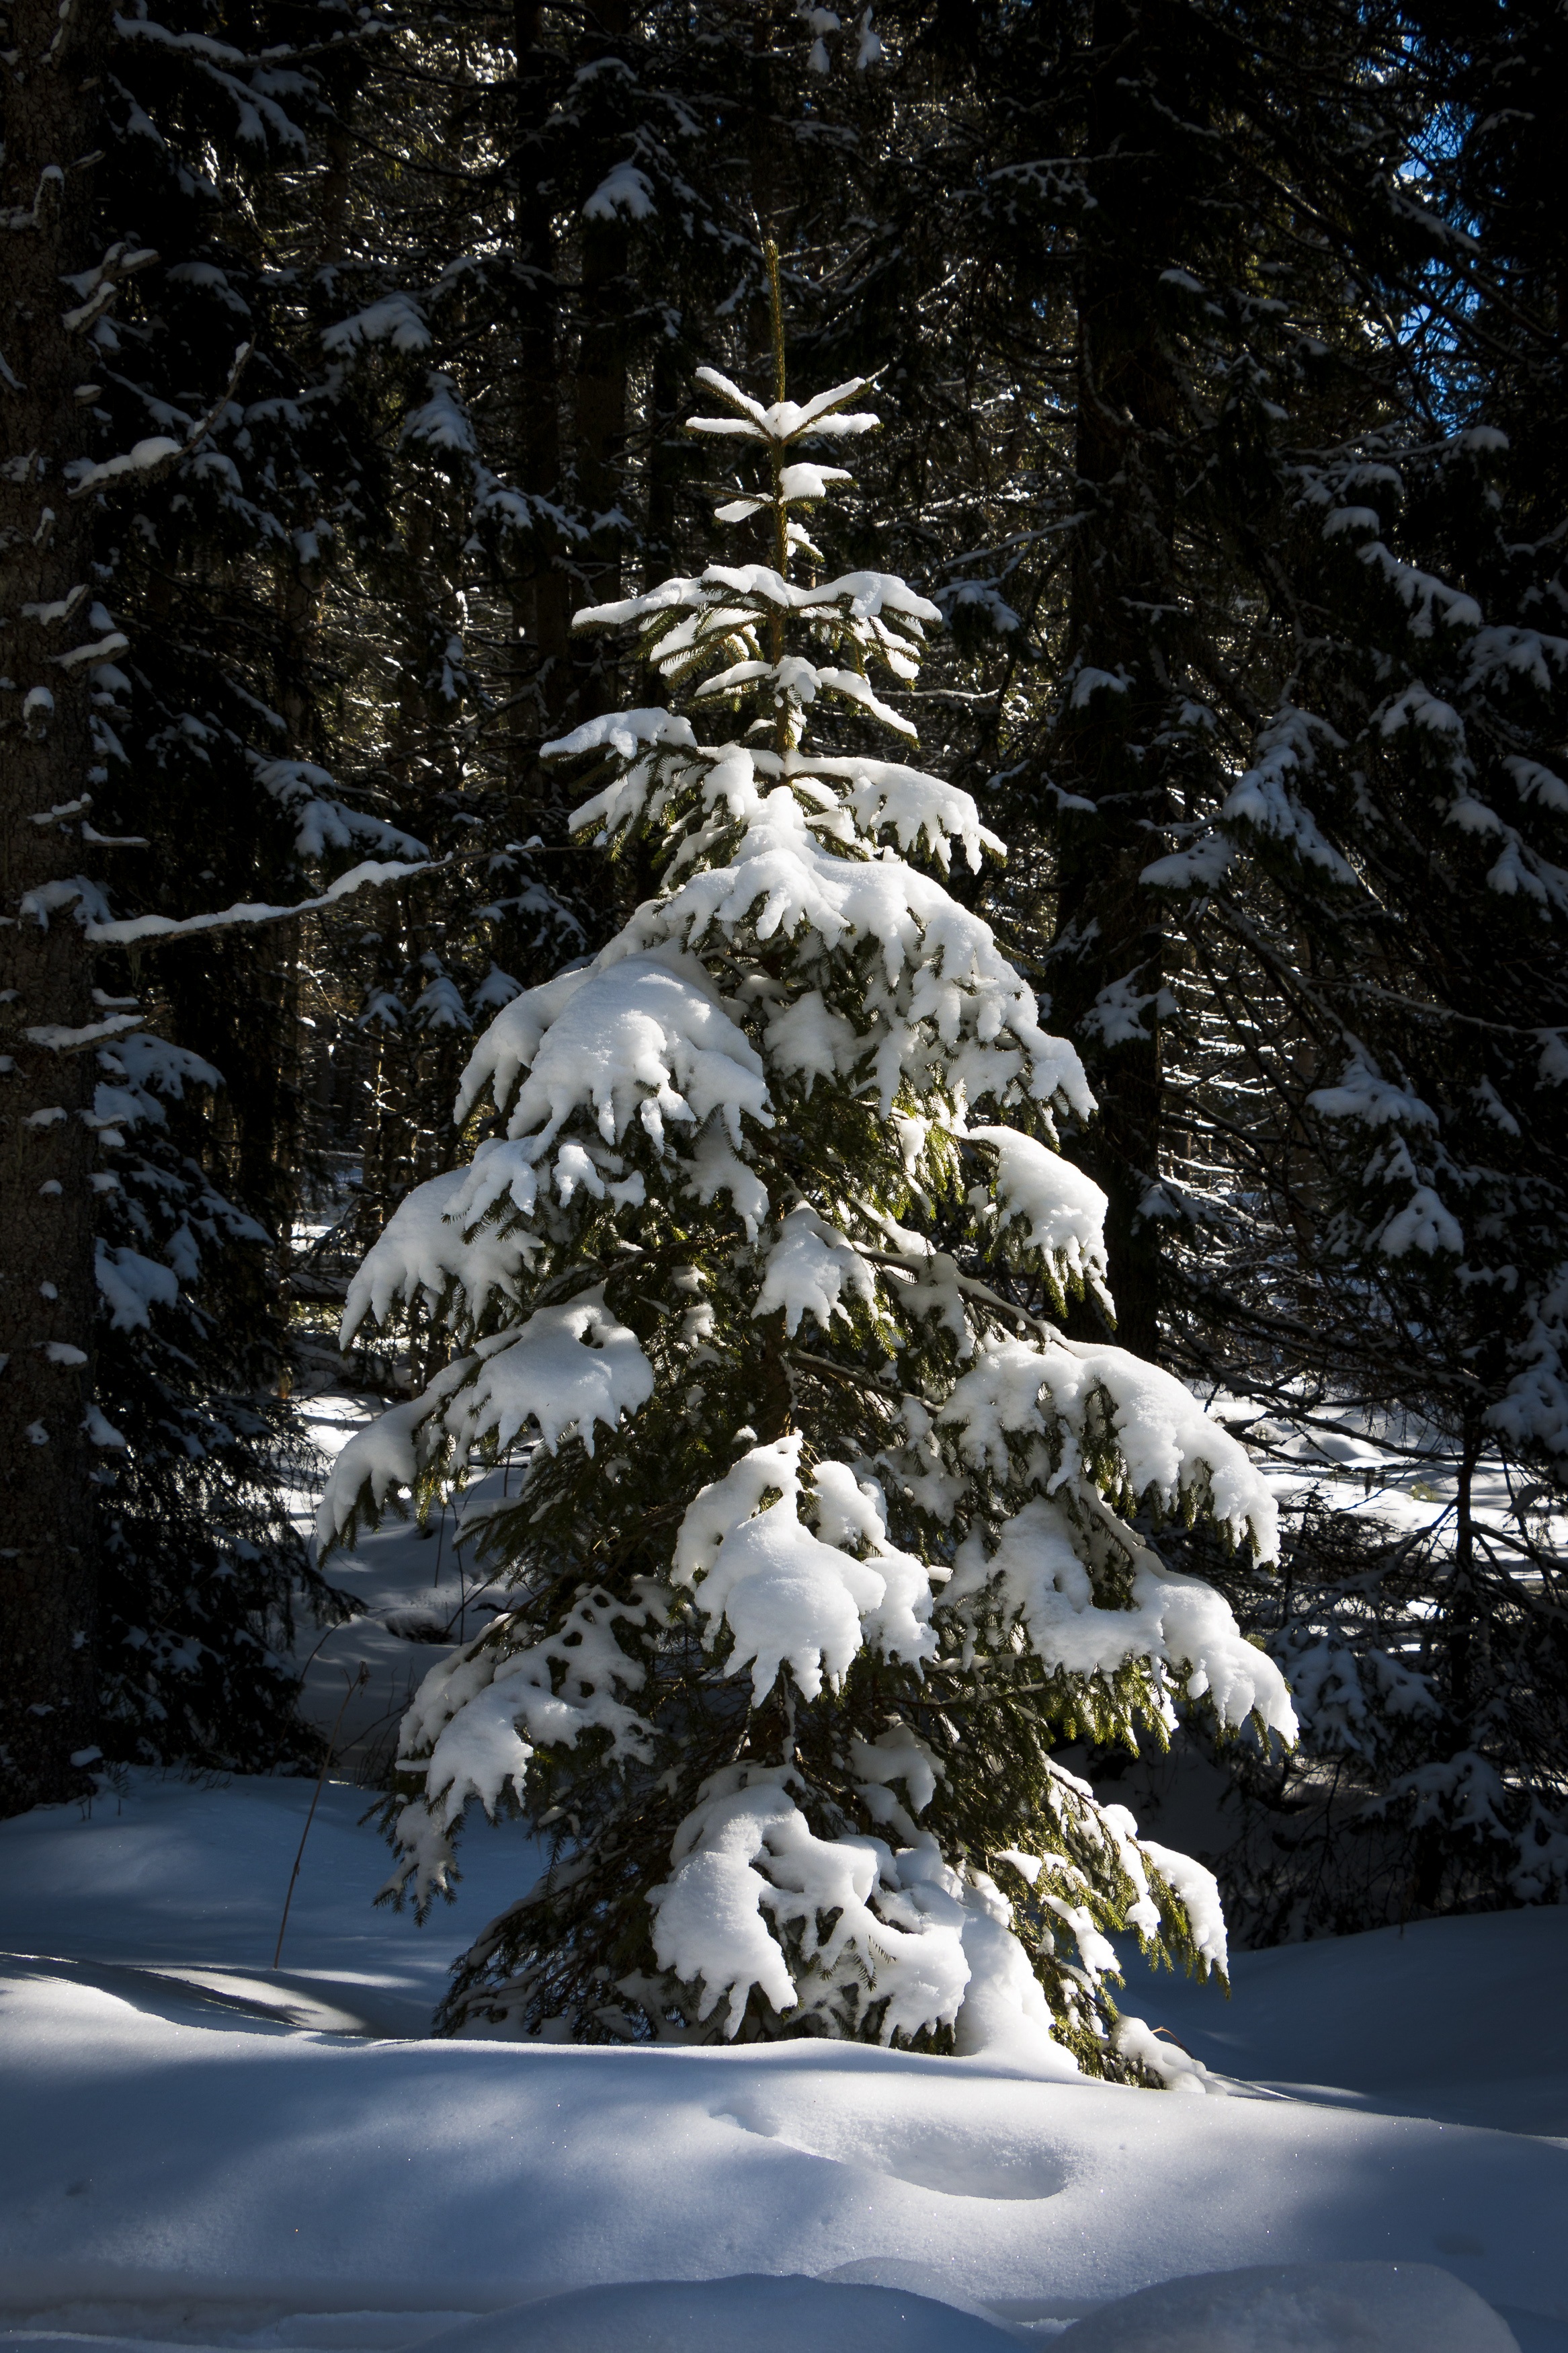
landscape, tree, nature, forest, branch, snow, winter, plant, sky, sunlight, leaf, frost, pine, ice, green, evergreen, snowy, christmas, fir, christmas tree, conifer, spruce, woodland, wintry, freezing, pine family, fir trees, woody plant, temperate coniferous forest